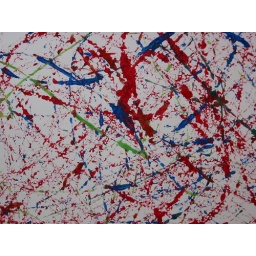
abstract expression, drawn by small glass ball. 343x270mm water color on paper